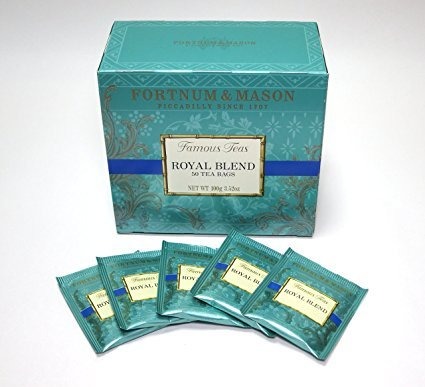
Item Name: FORTNUM & MASON - Royal Blend - 2 x 50 tea bags (Count - 100 tea bags)
Value: 100.0
Unit: Count

Price: 34.95